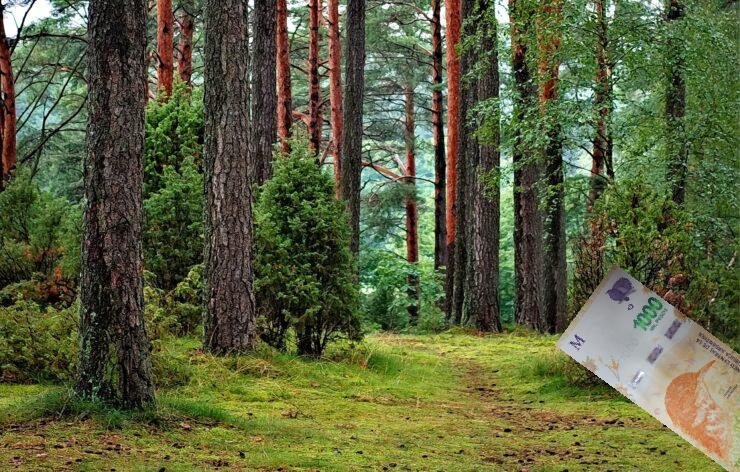
Denominación: 1000